Zia people (New Mexico)

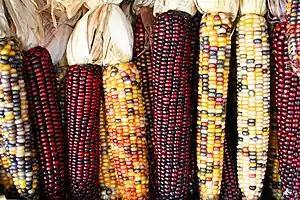
Maize, an important crop to the Zia

Zia farming produced a wide array of crops, but the most important of these were corn, beans, and squash, nicknamed the "three sisters". These crops were planted in shared or common ground, to which everyone contributed. They were the staple of Zia and Pueblo diets. Corn was the most important of all. While some was eaten fresh, most was stored away in pots and cellars for the winter and droughts. When some of the corn dried, it was turned into flour and bread by the women. They sat outside at grinding stones, singing religious songs while rubbing stones against the corn, producing flour. They sang, because they considered the corn to be sacred.